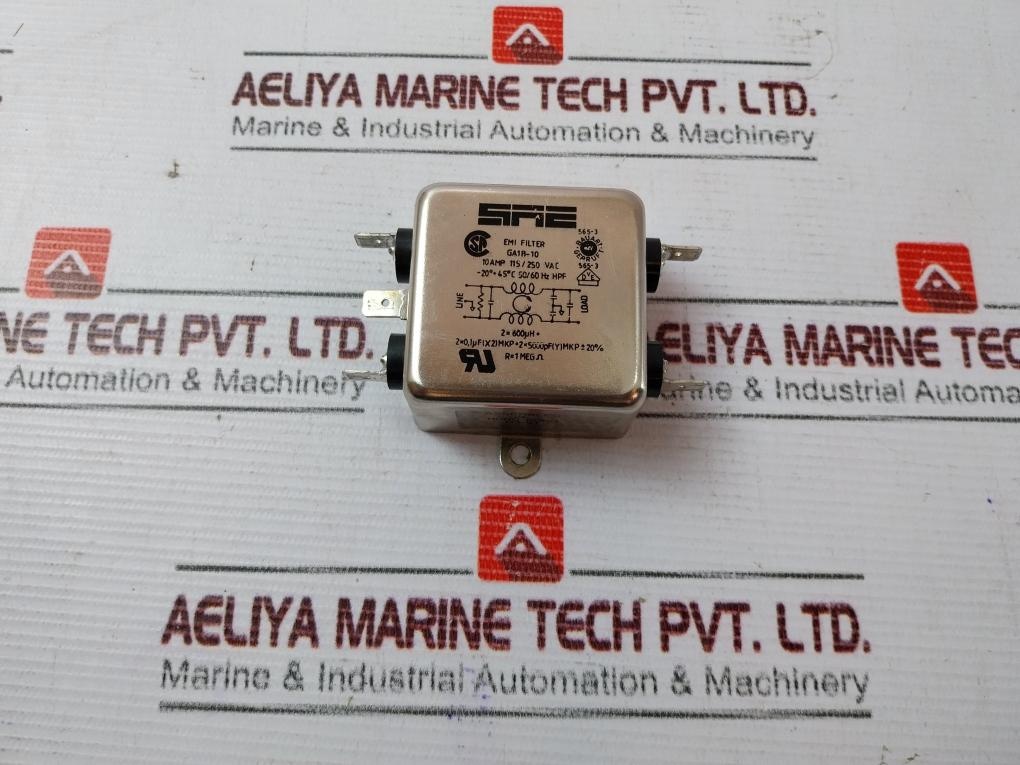
Sae Ga1B-10 Emi Filter 10Amp 115/250Vac
Brand: Other
Sae Ga1B-10 Emi Filter 10Amp 115/250Vac Sae Emi Filter Ga1B-10 10 Amp 115/250 Vac -20° +45°C 50/60Hz Hpf 2 X 600µH + 2X0.1µF (X2) Mkp +2X5000Pf (Y) Mkp ±20% R = 1 MegΩ Assembled In Hong Kong Weight: 120 Gm
Category: Electronics > Circuit Boards & Components > Electronic Filters > Band-Stop Filters